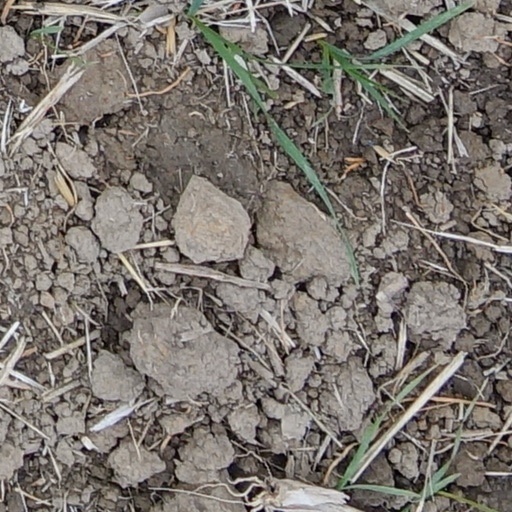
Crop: wheat